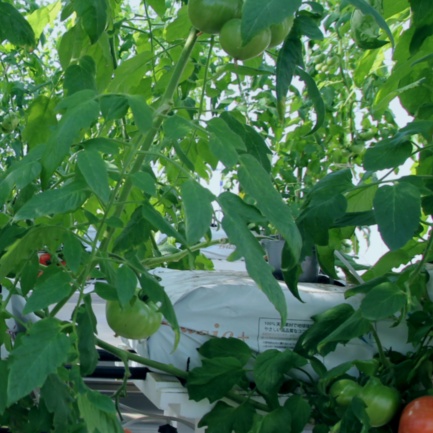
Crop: tomato